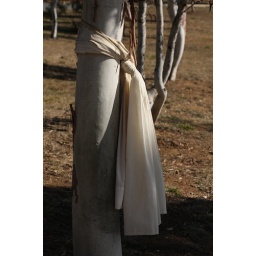
Someone had wrapped this tree with what looked like a white sheet. It captured my eye in the light.